Infinite Stratos

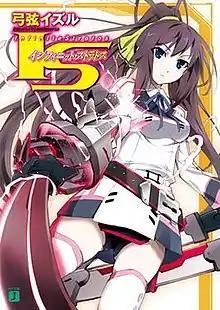
First light novel volume cover, featuring Houki Shinonono

Infinite Stratos, also written as , is a Japanese light novel series by Izuru Yumizuru with illustrations provided by Okiura (original MF novels) and (new Overlap novels). As of October 2013, seven volumes have been published by Media Factory under their label. From volume 8 onwards, the novels are published by Overlap under their Overlap Bunko label.